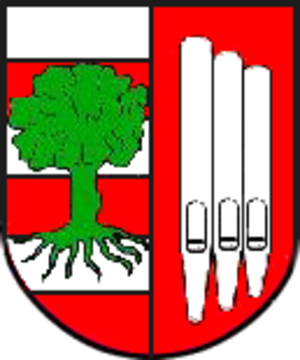
Ponitz est une commune allemande de l'est du land de Thuringe située dans l'arrondissement du Pays-d'Altenbourg.